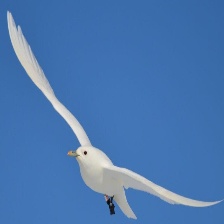
Species: IVORY GULL
Scientific name: PAGOPHILA EBURNEA